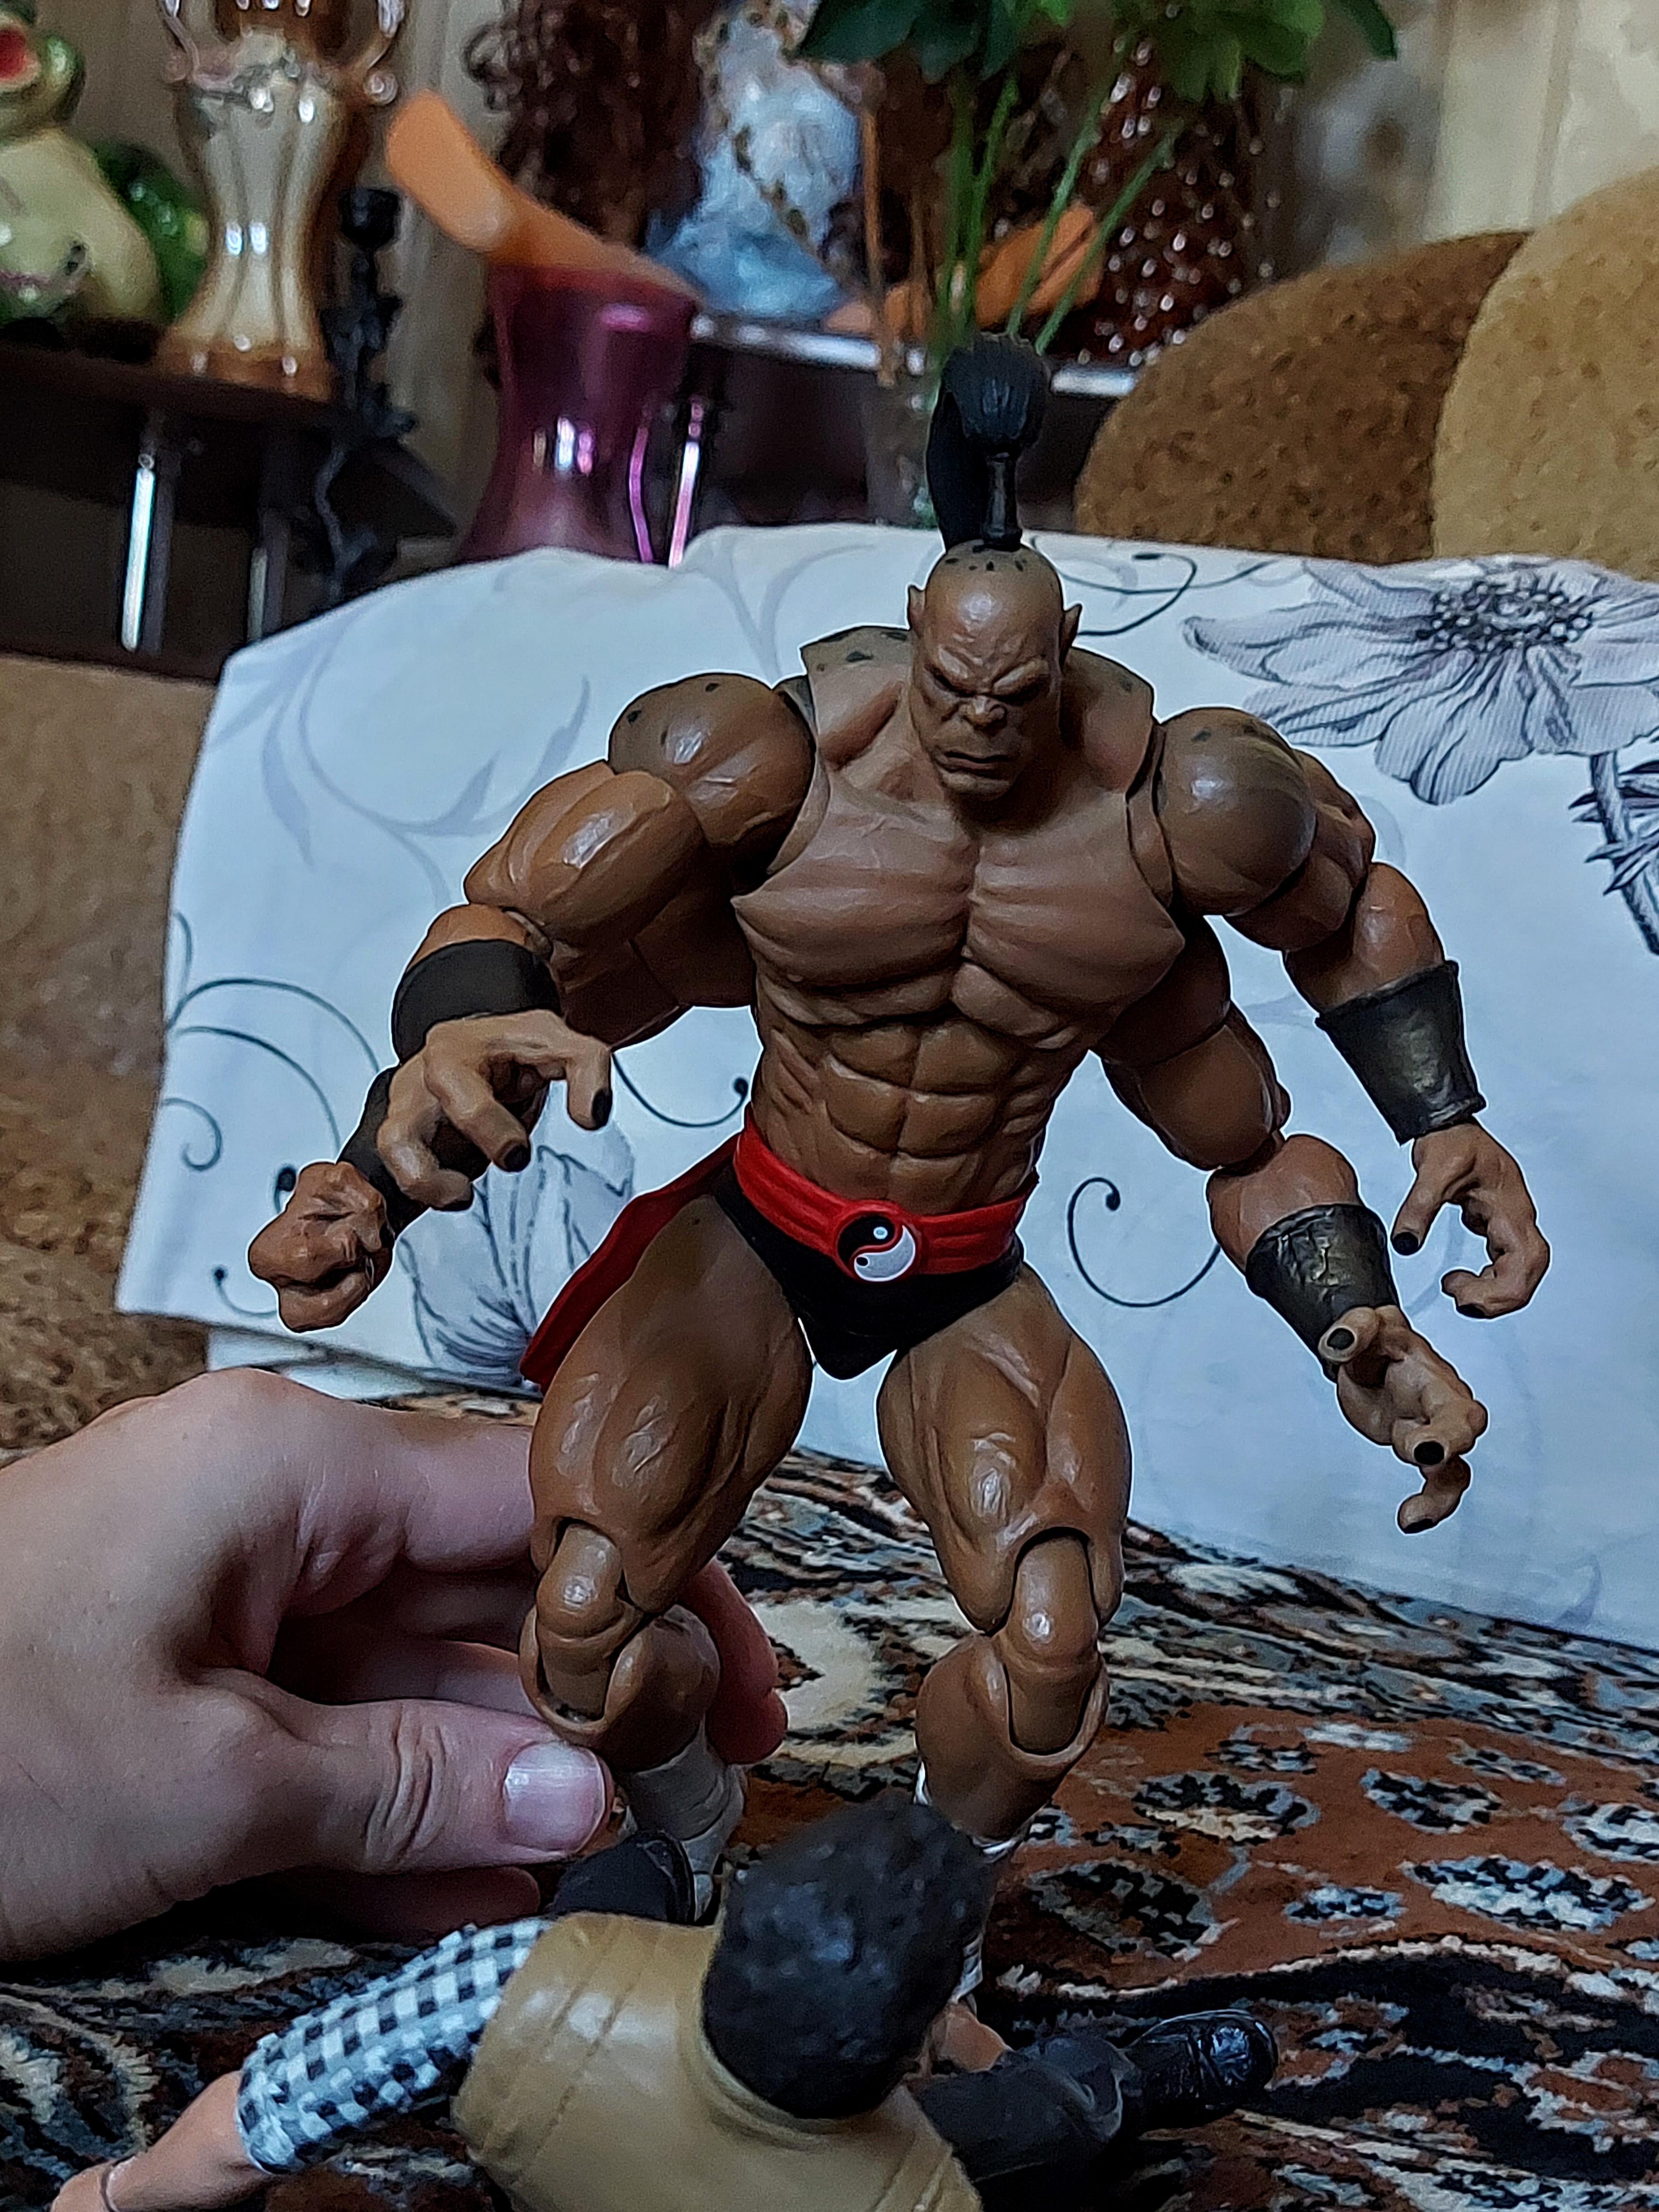
Shokan, storm, collectibles, warrior, fighter, action, figure, plant, art, toy, chest, sculpture, Barechested, event, underpants, metal, fictional character, thigh, fiction, flesh, action figure, visual arts, illustration, statue, costume, machine